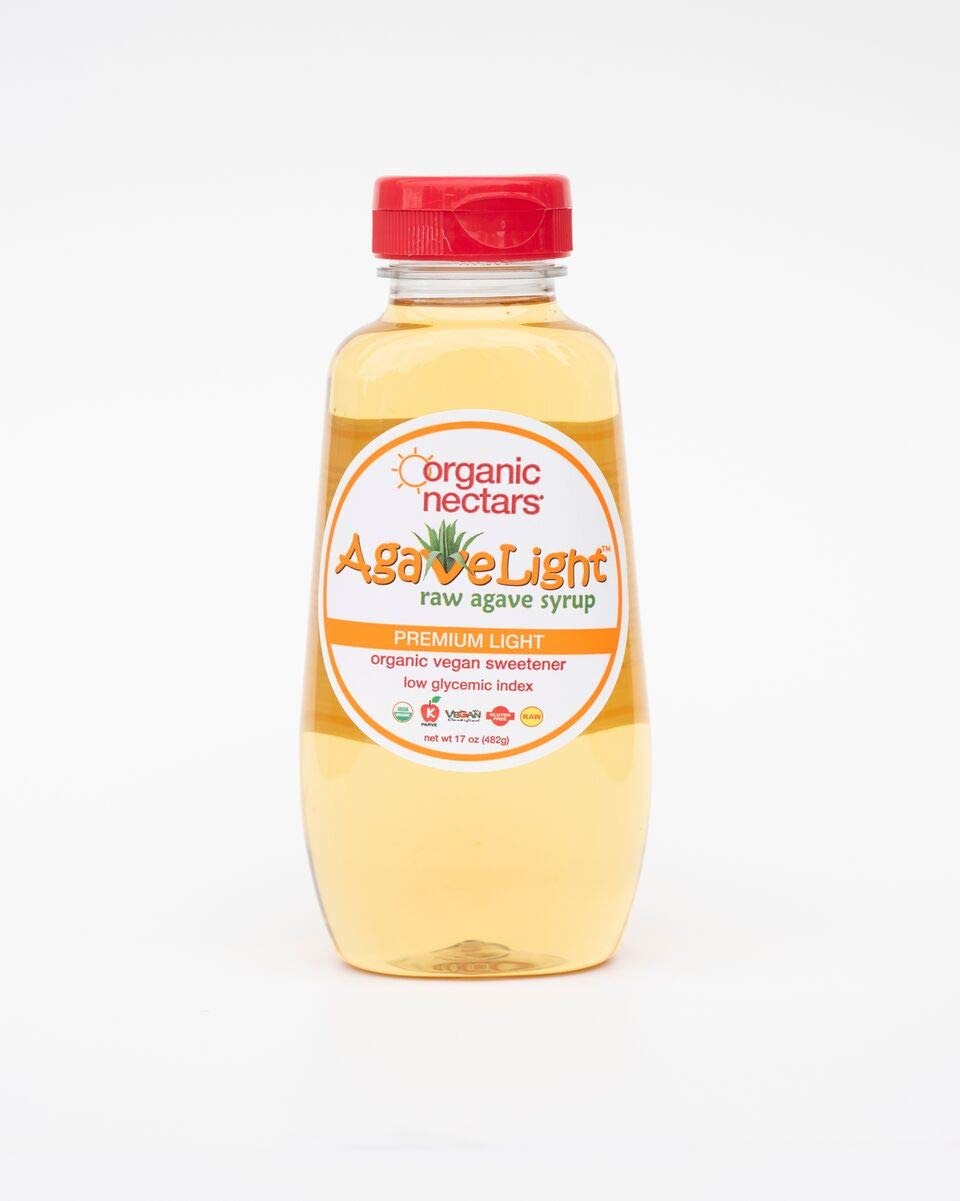
Item Name: Organic Nectars Agave Syrup Premium Light, 17-Ounce Bottles (Pack of 4)
Bullet Point 1: SUGAR SUBSTITUTE: Use this agave syrup as a replacement for sugar, corn syrup, honey, and artificial sweeteners. Great for coffee, tea, and as pancake syrup; imparts silky texture to baked goods.
Bullet Point 2: HEALTHY ALTERNATIVES: Using raw, vegan, organic, gluten-free, peanut-free, soy-free ingredients, we create healthier versions of your favorite sweets & snacks including gelato, chocolates, sweeteners & superfoods. Paleo and keto-friendly.
Bullet Point 3: AWARD-WINNING: Check out our multi award-winning premium raw ingredients and gourmet artisan treats - all certified organic, vegan and non-dairy kosher, low-glycemic and free of gluten, soy, & refined sugar.
Bullet Point 4: GOURMET OPTIONS: Organic Nectars offers elegant & healthy artisanal foods that are both nutritious and delicious, prepared with a true gourmet sensibility and the utmost attention to maximizing good health.
Bullet Point 5: ORGANIC NECTARS: Enjoy our full range of food options from low glycemic agave sweeteners and dessert syrups to Cashewtopia gelato, the nation's first organic, vegan/dairy-free ice cream made from pure cashew cream, to our extra virgin olive oil, gojiberries and raw cacao products.
Value: 68.0
Unit: oz

Price: 18.99